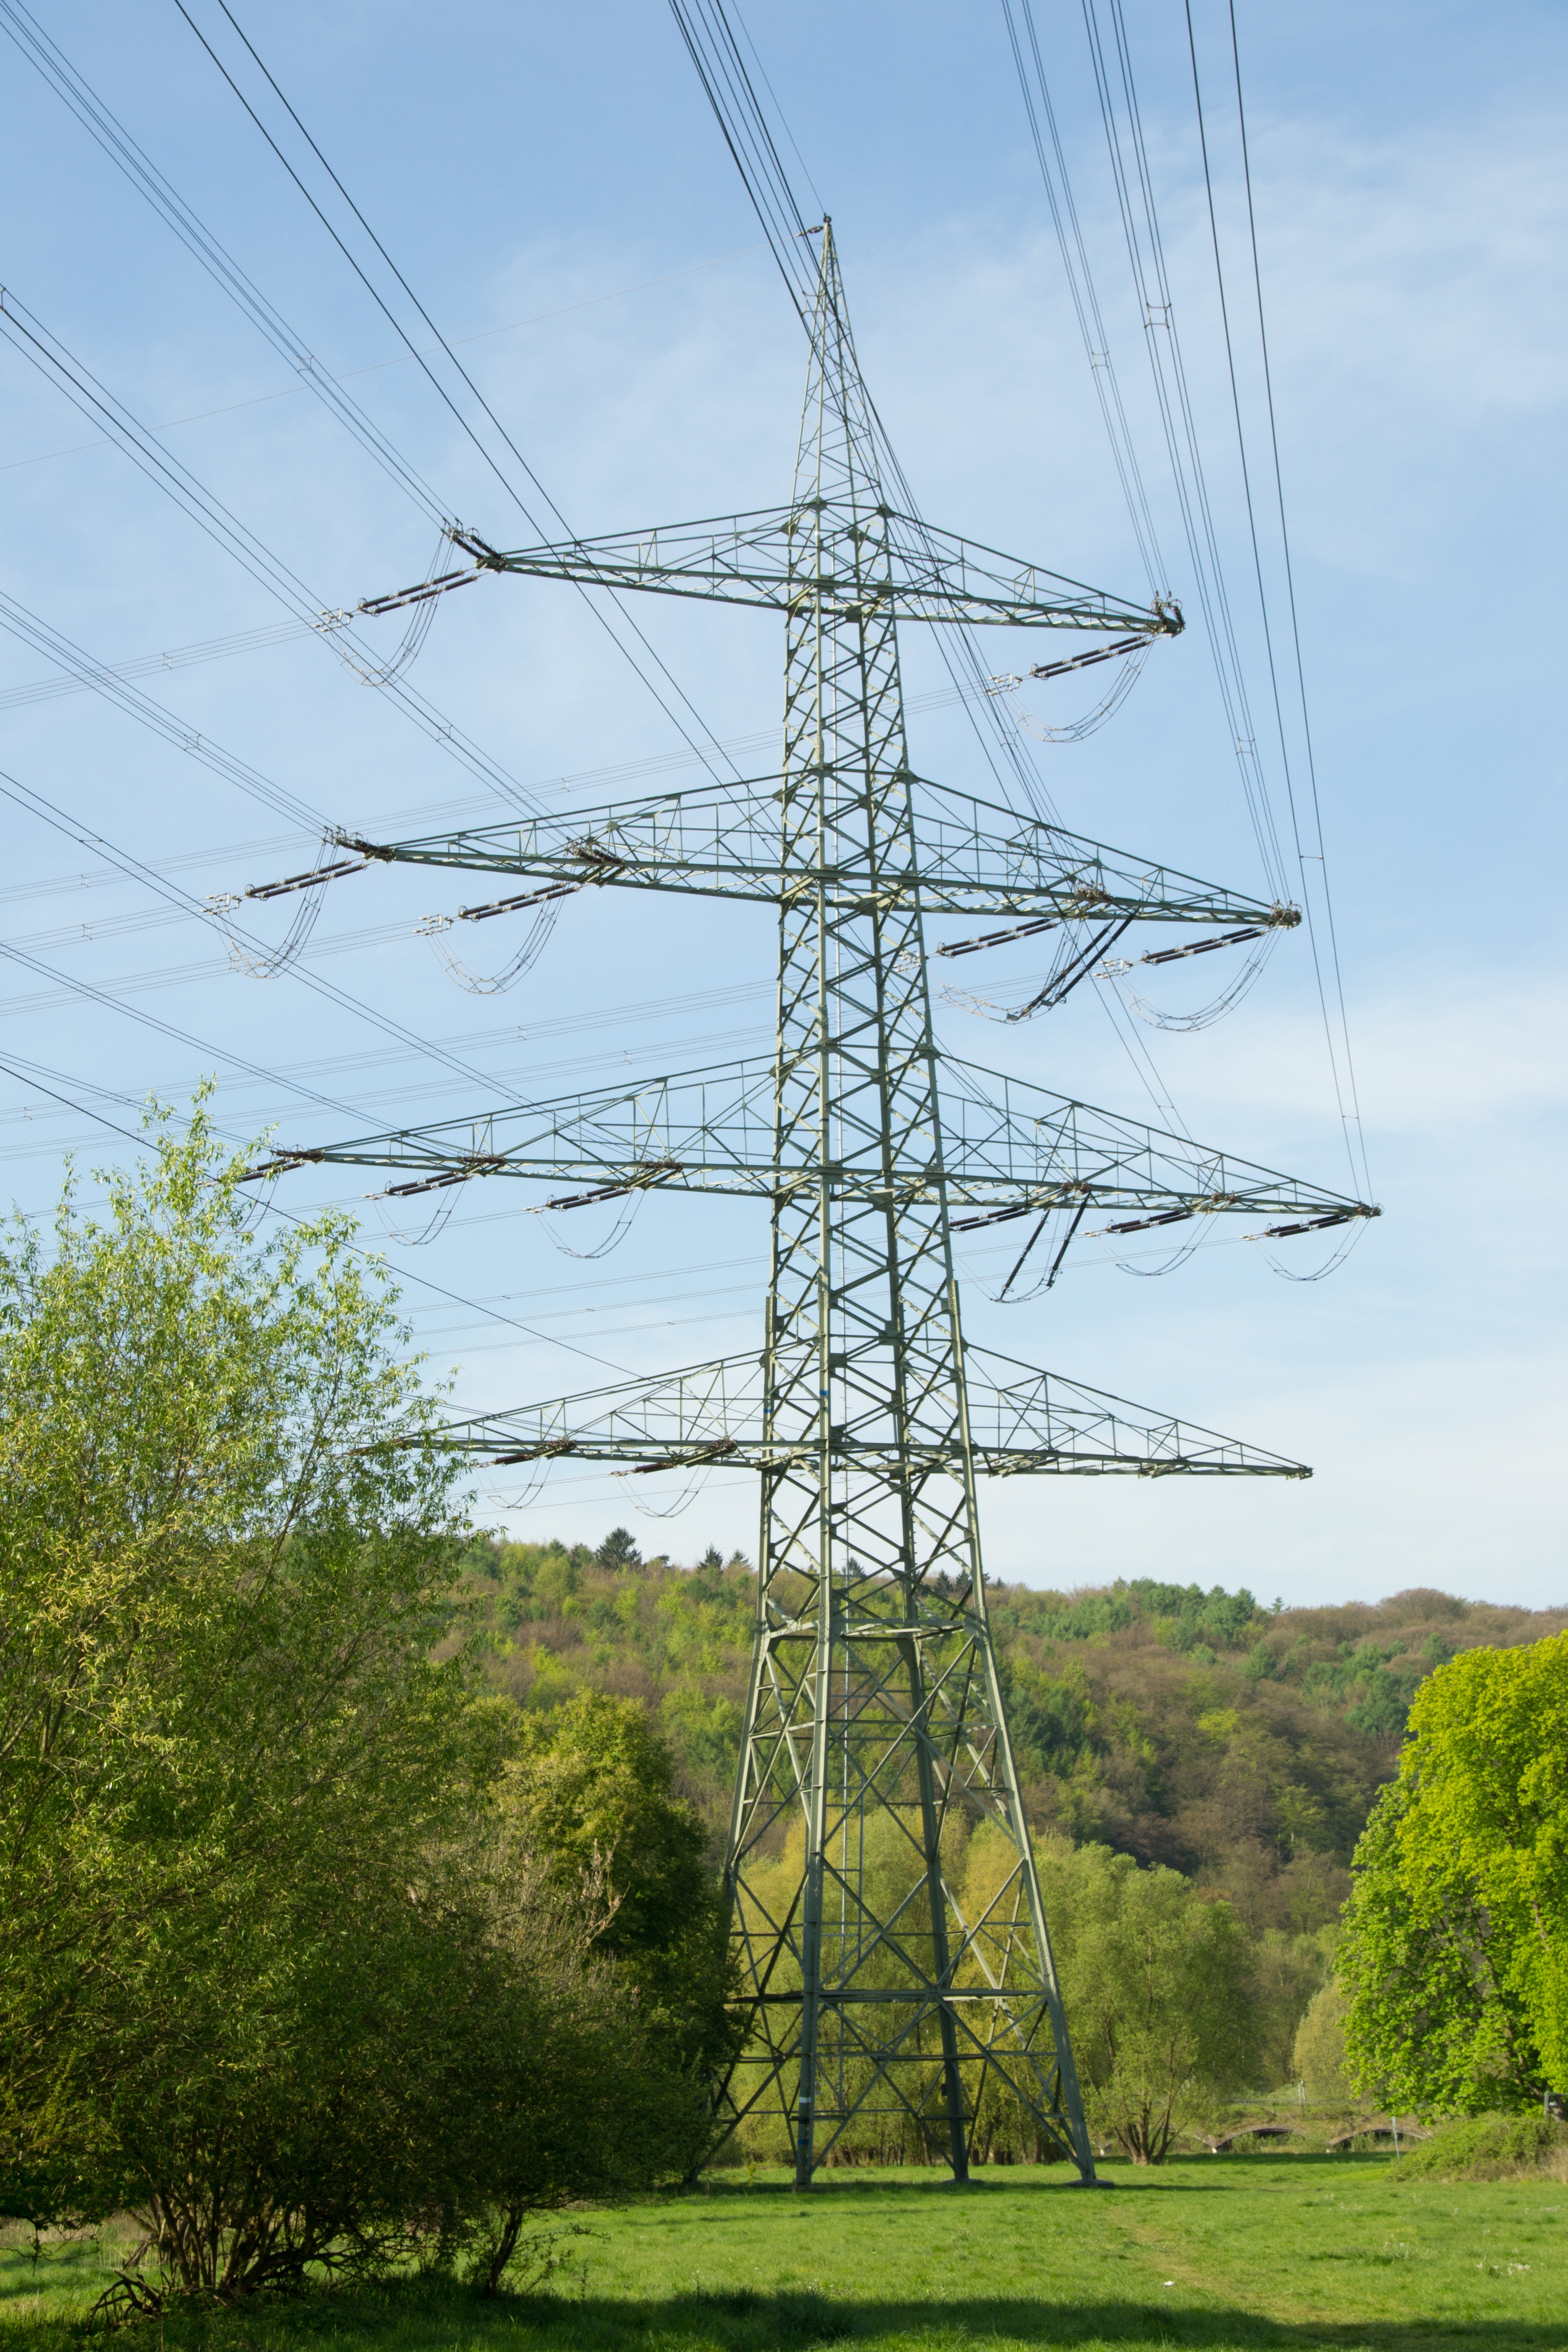
landscape, nature, sky, tower, power line, mast, electricity, energy, high voltage, blue sky, pylon, elektrik, upper lines, strommast, power poles, power supply, power lines, transmission tower, reinforce, outdoor structure, electrical supply, overhead power line, outdoor power equipment